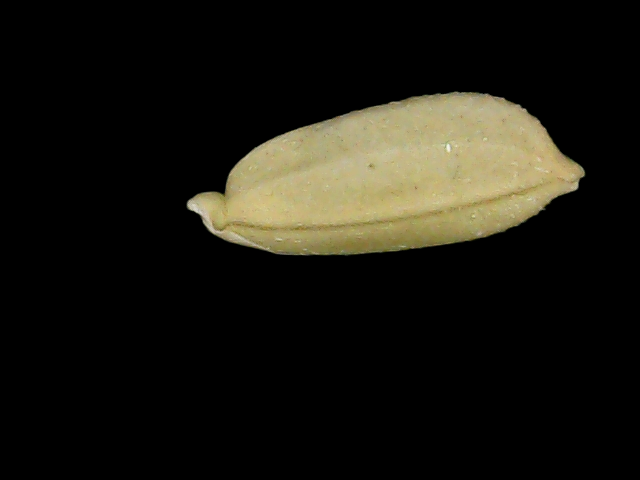
Rice variety: Bd52